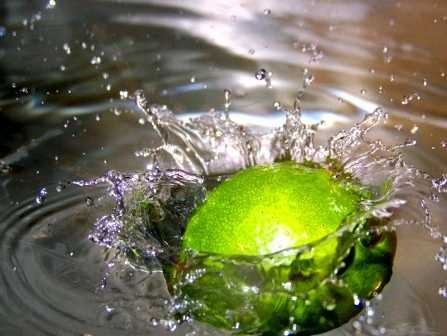
Label: Lemon